Judges 7

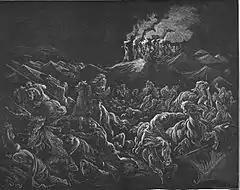
"The Midianites Are Routed". Doré's English Bible 1866.

The detailed instructions before the battle and the mentioned instruments of war recall the battle of Jericho (Joshua 6), including the shouting, the trumpets, the torches, and the breaking jars, which led to the enemy's rout. Then as judge, Gideon called up tribe members of the Israelite confederation to pursue the Midianites (verse 23; cf. Judges 5:14–18). For the final operation, Gideon called up the tribe of Ephraim, whose army captured and beheaded the Midianite commanders Oreb and Zeeb (verses 24–25).